Koko (novel)

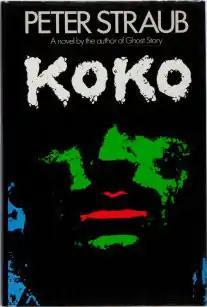
First edition cover

Koko is a horror-mystery novel by American writer Peter Straub, first published in the United States in 1988 by EP Dutton, and in Great Britain by Viking. It was the winner of the World Fantasy Award for Best Novel in 1989.